Charles Holloway (British Army officer)

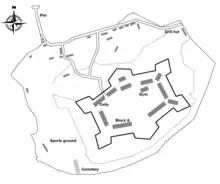
Plan of Spike Island in Cork Harbour showing the fort that Holloway proposed

In March 1803 Sir Charles Holloway took up the post of commanding royal engineer of the Cork district, and was active in carrying out works of defence in Cork harbour. It has his proposal that led to the fort on Spike Island in the middle of Cork Harbour. He became a lieutenant-colonel in 1804 and the following year he was appointed not only as a member of a committee looking at the defence for Ireland but also of the engineer committee for the Tower of London.